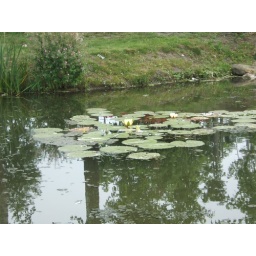
lily flower in the water